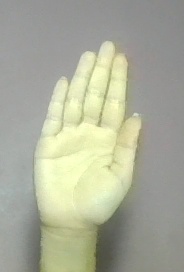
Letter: seen